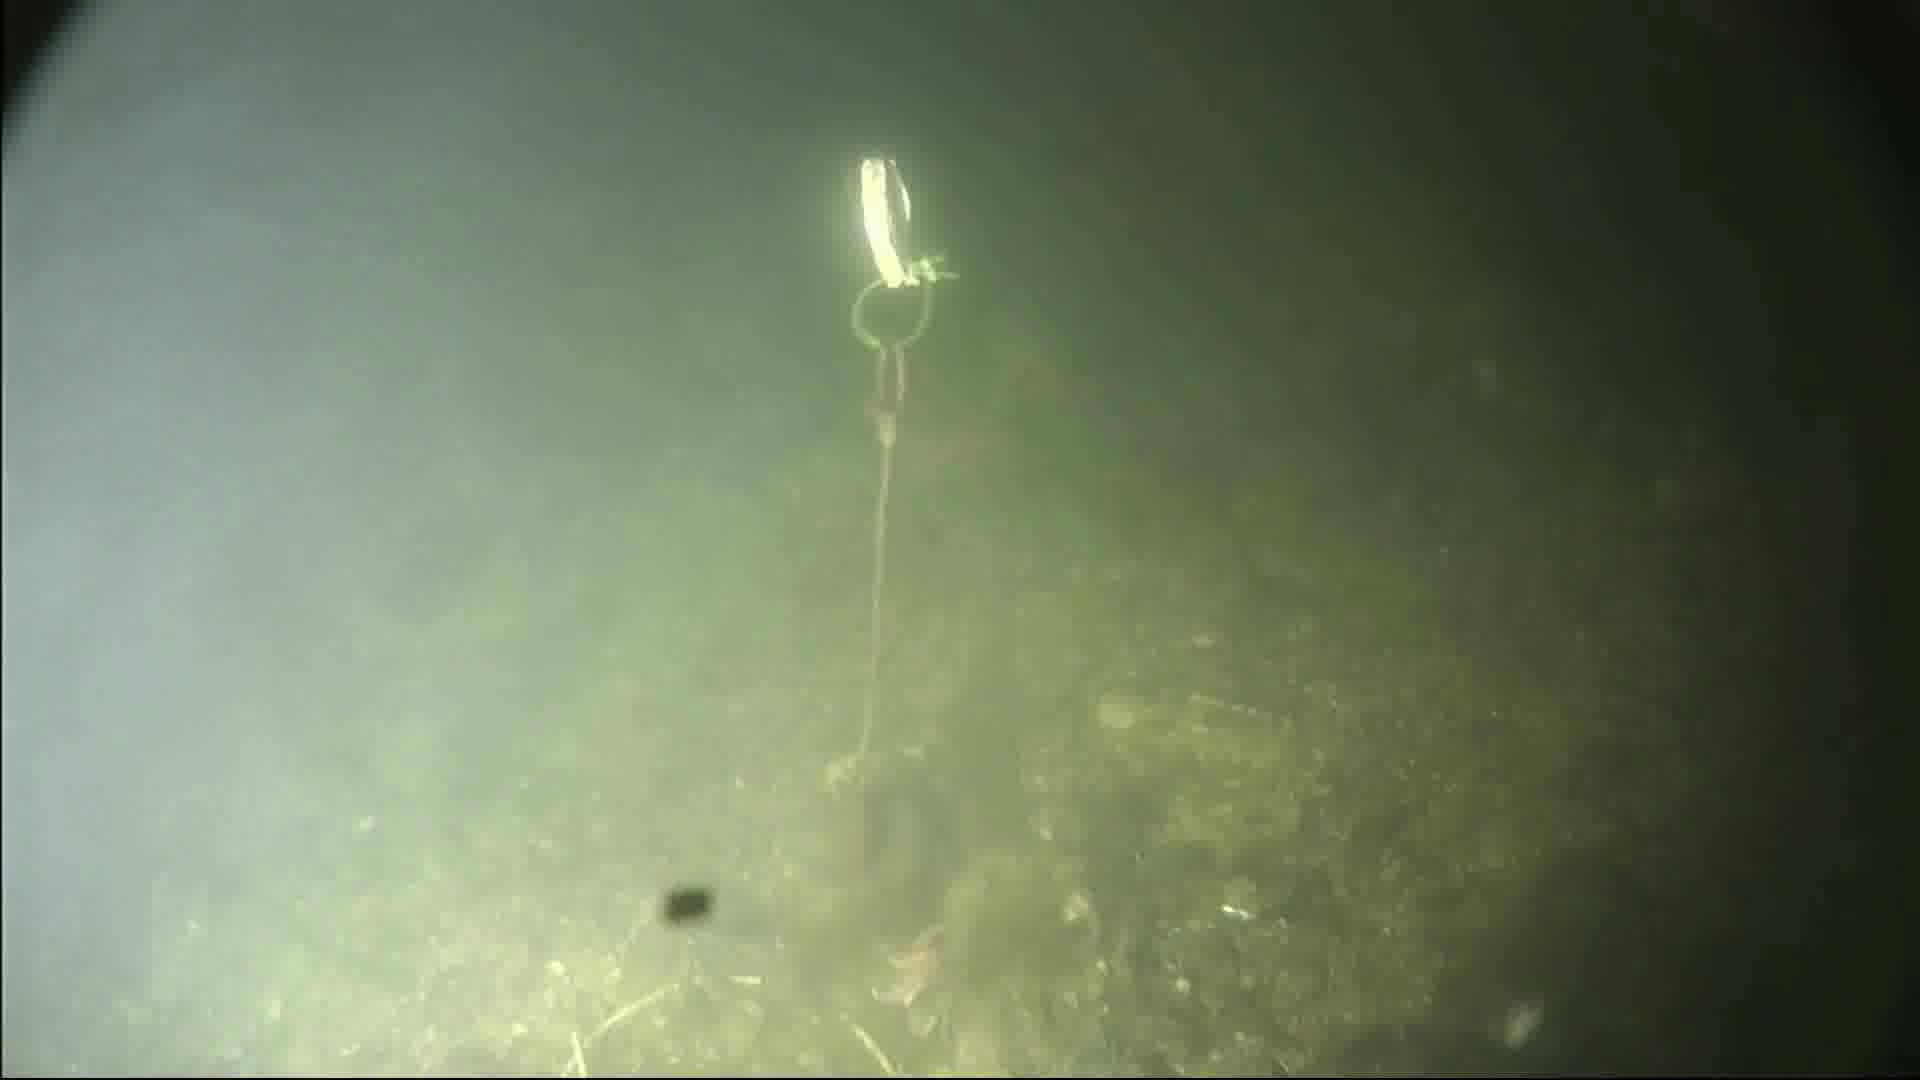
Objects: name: starfish